Old Gaissert Homeplace

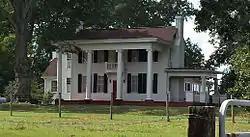

The Old Gaissert Homeplace, also known as Orr-Williamson-Gaissert Homeplace, Williamson Place, or Mary Brook Farm, is a historic building in Williamson, Georgia. It was originally built in 1827 and added to the National Register of Historic Places on June 4, 1973. It is located northeast of Williamson on Georgia State Route 362. The property owners won a 2002 Georgia Centennial Farm Award for family farmers preserving historic properties.